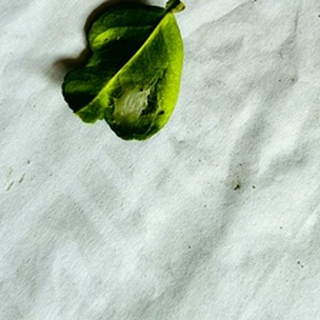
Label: lemon_spider_mites